State Bank of Hyderabad

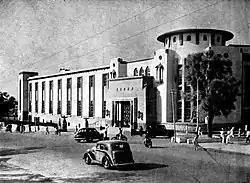
SBH Head Office at Gunfoundry in 1955

The bank was the central bank of the erstwhile Nizam state under the name Hyderabad State Bank. It was established on 8 August 1941 under the Hyderabad State Bank Act, during the reign of the last Nizam of Hyderabad, Mir Osman Ali Khan. Fifty-one per cent of the bank's share capital was held by the Government of Hyderabad and the rest by private shareholders. The bank managed the "Osmania Sicca", the currency of Hyderabad state, which covered the present-day Telangana, some districts later known as Hyderabad-Karnataka of Karnataka and Marathwada of Maharashtra. The bank also carried out commercial banking. The bank opened its first branch at Gunfoundry, Hyderabad on 5 April 1942. The Imperial Bank of India, which had established a branch in Hyderabad in 1868 and another in Secunderabad in 1906, provided officers and clerical staff in the initial stages, and later provided training for new recruits. The first secretary of Hyderabad State Bank was Muhammad Saleh Akbar Hydari, son of Sir Akbar Hydari. The first branch of the bank was setup at Gunfoundry on 5 April 1942. The building housing the branch was designed by Mohammed Fayazuddin, an alumnus of Architectural Association School of Architecture, London.